Widnes

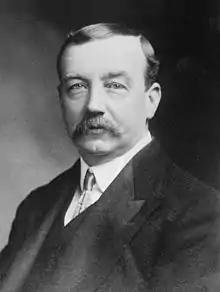
Arthur Henderson, 1910

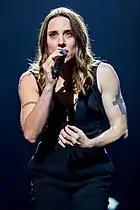
Melanie C, 2017

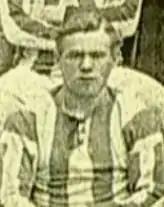
Tommy Magee, 1920

James Atherton (1770-1838) was a Liverpool merchant and real estate developer. He played a significant role in transforming Everton into an affluent residential district in the early nineteenth century, and in association with his son-in-law, William Rowson, founded the seaside resort of New Brighton in 1830. He was born in Ditton in 1770, the son of William Atherton (1732-1807), a Yeoman, and his wife Margaret, née Houghton.